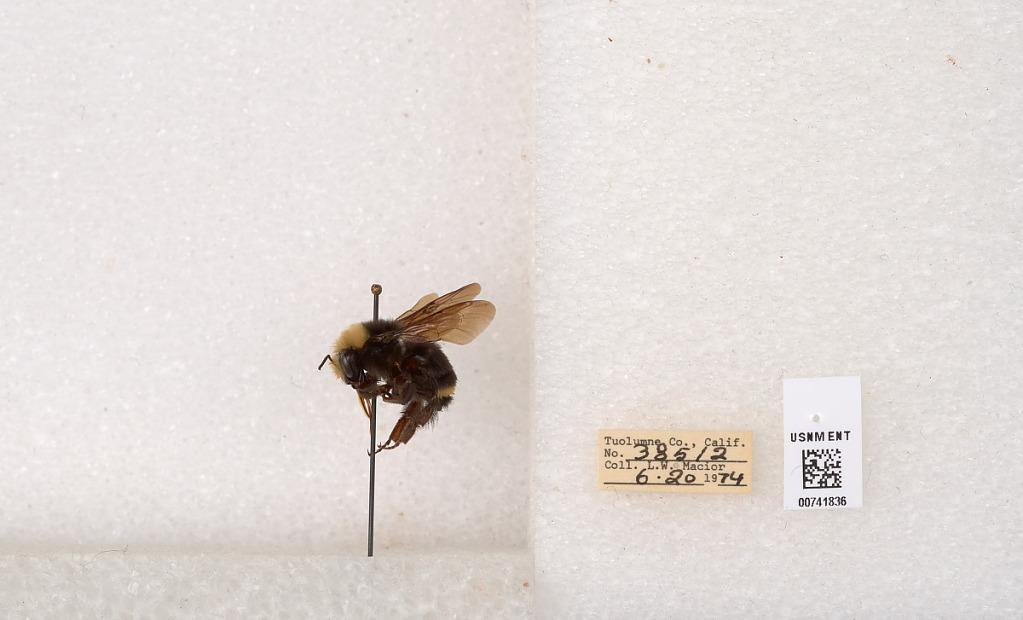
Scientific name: Bombus (Pyrobombus) vosnesenskii Radoszkowski
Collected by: L. Macior
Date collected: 1974-6-20
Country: United States
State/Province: California
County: Tuolumne
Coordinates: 37.9712, -120.228